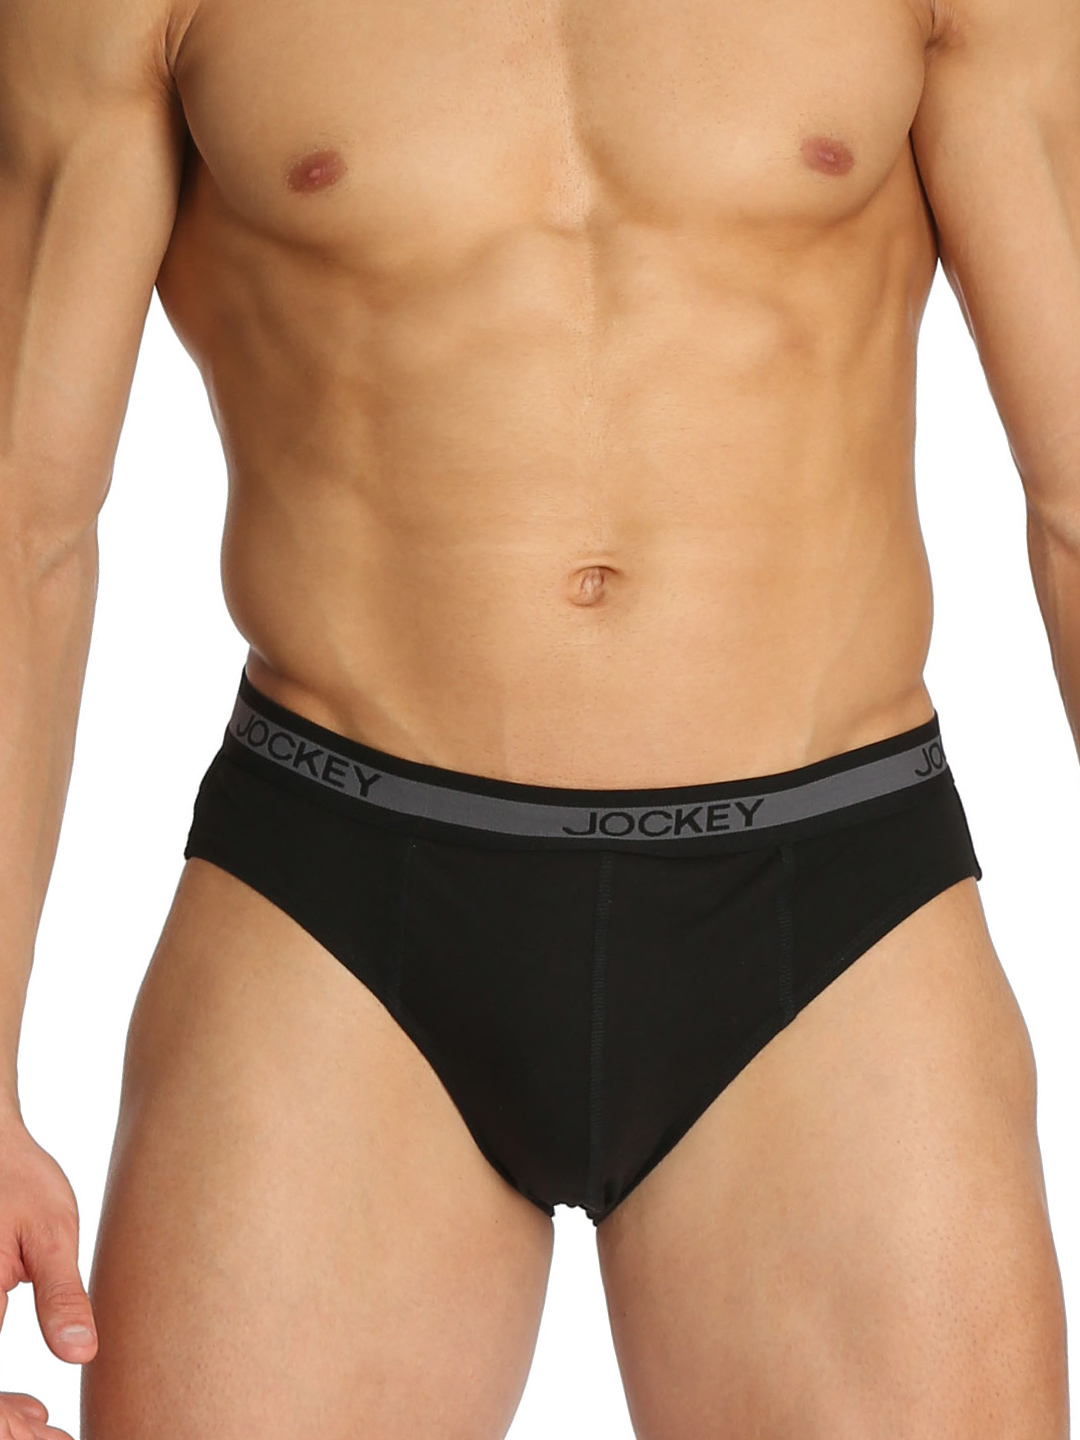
Jockey ELANCE Men Black Briefs 1010
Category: Apparel / Innerwear / Briefs
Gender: Men
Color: Black
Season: Summer 2016
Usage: Casual